2023–2024 Oropouche virus disease outbreak

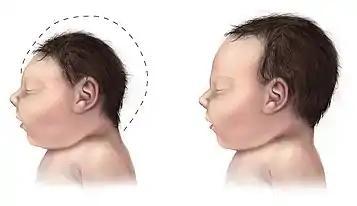
Microcephaly, which severely affects brain development, has been indicated in some Oropouche infections.

Five Oropouche cases have involved vertical transmission of the virus from pregnant mother to fetus. Brazilian health authorities are investigating the possibility of stillborns and birth defects that the disease may have caused. In the state of Pará, the Evandro Chagas Institute identified antibodies against Oropouche in four newborns with microcephaly: a birth defect characterized by an abnormally small head. However, a causal relationship has not been confirmed.